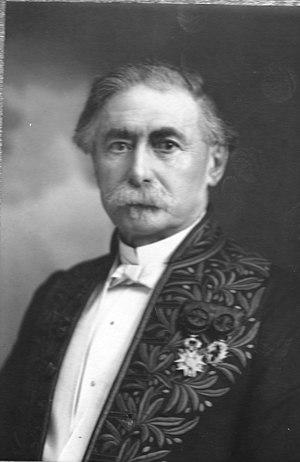
Emile-Hilaire Amagat, physicien en uniforme d’académicien
Émile Hilaire Amagat, né le 2 janvier 1841 à Saint-Satur et mort dans cette commune le 15 février 1915, est un physicien français. Il a effectué d'importants travaux en thermodynamique.